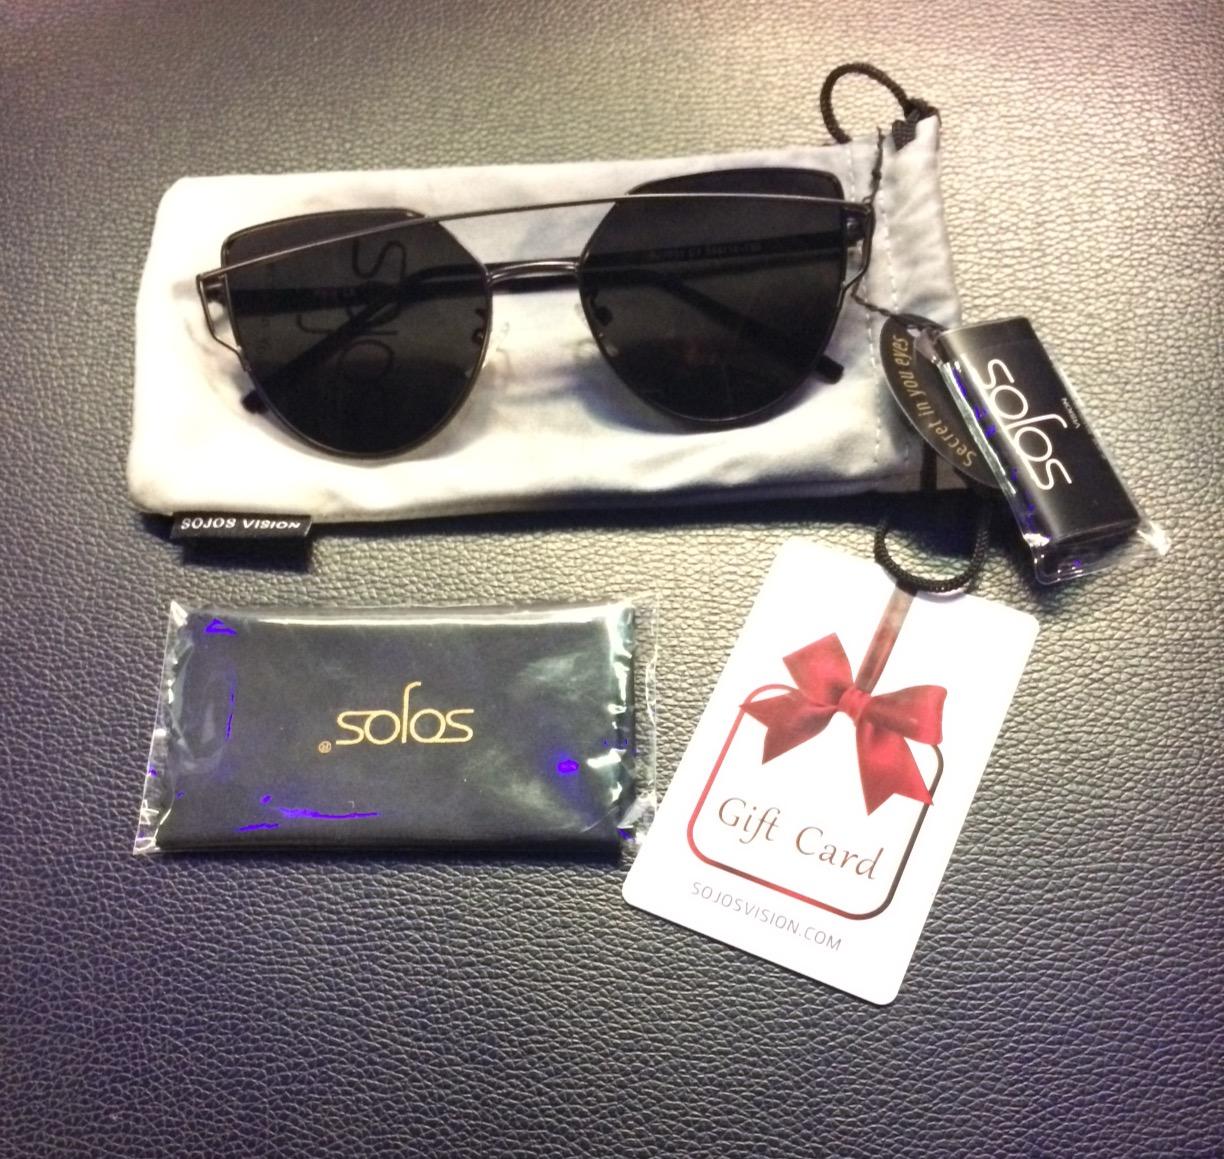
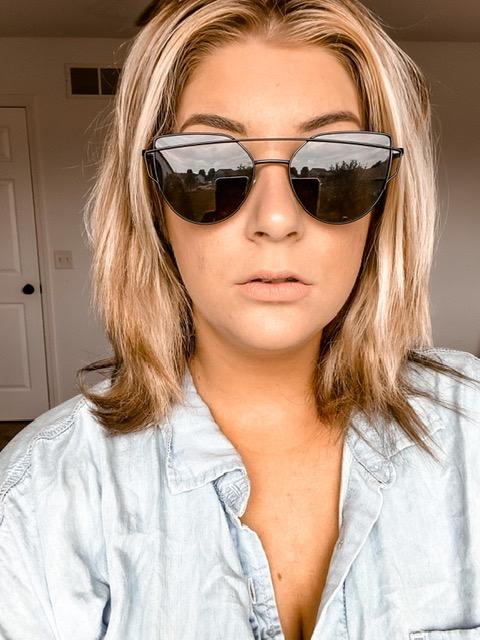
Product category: accessories_sunglasses
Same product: yes